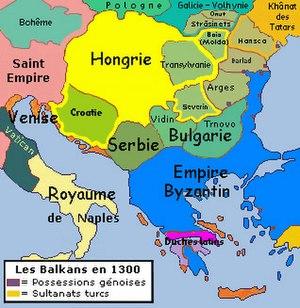
Carte des Balkans en 1300
L'histoire de la Macédoine du Nord, petit État du sud des Balkans, commence, au sens strict, lors de son indépendance vis-à-vis de la République fédérative socialiste de Yougoslavie en 1991. Dans un sens plus large, l'histoire de la « Macédoine », dont traite le présent article, concerne un ensemble géographique et historique bien plus vaste, habité par de nombreux peuples au cours du temps. Le territoire ainsi désigné a maintes fois changé de forme et fut inclus dans divers États successifs. La république actuelle n'occupe que le tiers du royaume antique. Elle regroupe la majorité des Slaves macédoniens, parlant une langue slave, également présente en Bulgarie du sud-ouest et en Grèce du nord, et linguistiquement proche du bulgare. La République de Macédoine du Nord abrite aussi des minorités albanaises, valaques et tsiganes.
L’Albanie est une république d’Europe du Sud, à l’ouest de la péninsule des Balkans, avec une ouverture sur la mer Adriatique et sur la mer Ionienne. Le pays a une frontière au nord avec le Monténégro, au nord-est avec le Kosovo, à l’est avec la république de Macédoine et au sud avec la Grèce.
Cet article présente les faits marquants de l'histoire de la Serbie, un pays de l'Europe du sud.
Si des civilisations se sont épanouies sur l'actuel territoire bulgare dès le néolithique et l'antiquité, l’histoire de la Bulgarie en tant qu'État commence au VIIᵉ siècle avec la fondation du royaume bulgare du bas-Danube par Asparoukh. Situé à la croisée des influences historiques, culturelles et linguistiques des Balkans, le premier empire bulgare fut un berceau culturel de l’Europe slave et s'étendit de la mer Adriatique à la mer Égée et à la mer Noire, avant d'être politiquement, mais non culturellement anéanti par l’Empire byzantin au XIᵉ siècle, de renaître de ses cendres au XIIᵉ siècle avec le Second empire bulgare, finalement conquis au XIVᵉ siècle par les Ottomans. Sa seconde renaissance au XIXᵉ siècle fut difficile : le congrès de Berlin, les guerres balkaniques et les deux guerres mondiales ne lui permirent pas de rassembler toutes les régions de culture bulgare pour retrouver l'étendue qui lui avait été reconnue au traité de San Stefano, et la contraignirent à subir une dictature de 45 ans après la Seconde Guerre mondiale.
Cet article relate les faits saillants de l'histoire de la Bosnie-Herzégovine, un pays d'Europe du Sud situé dans la péninsule des Balkans.
Par différence de l’histoire naturelle de la péninsule, l’histoire des Balkans concerne les humains de cette région. Elle a produit de fortes convergences génétiques, culturelles et linguistiques. Cette riche histoire humaine est pourtant l’objet d’une multitude de revendications et de controverses nationalistes dues à la « balkanisation » voulue et inaugurée en 1878 par le Congrès de Berlin pour diviser la péninsule en petites puissances rivales, processus qui a fait dire à Winston Churchill : « la région des Balkans a tendance à produire plus d’histoire qu'elle ne peut en consommer ».